Torch-lighting Ceremony (Israel)

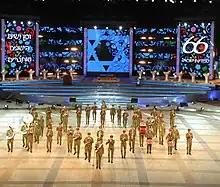
IDF marching band's performance, 2014

Torch-lighting ceremony is the official ceremony that marks the closure of the Yom Hazikaron commemorations and the opening of the Independence Day celebrations in Israel. The Ceremony is held annually at the burial site of Theodor Herzl, the Mount Herzl in Jerusalem, and is officiated by the Speaker of the Knesset. The ceremony is attended by the government ministers, members of the Knesset, the Chief of General Staff, members of the diplomatic staff, IDF veterans and a number of citizens who are accommodated in three pavilions with around 5,000 seats temporarily set up around the compound.